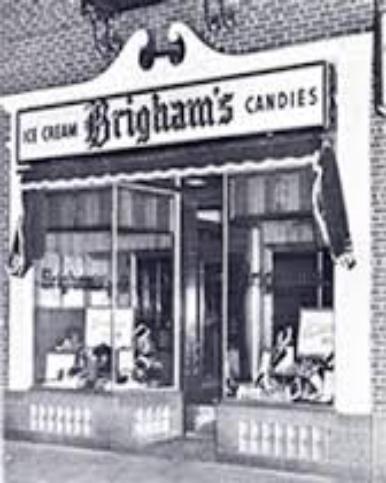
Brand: Brigham's Ice Cream
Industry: Food